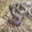
Label: snake